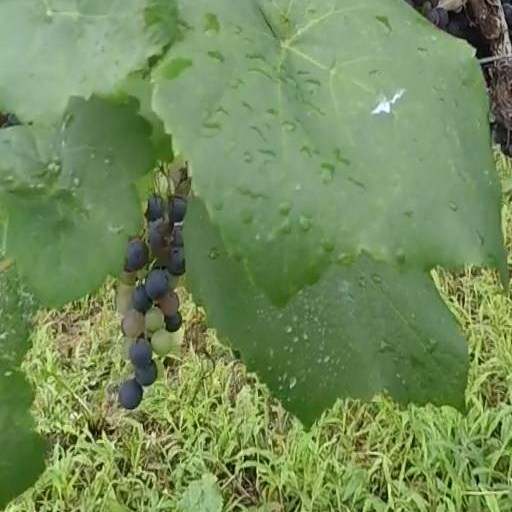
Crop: grape